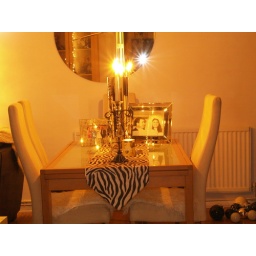
table by candle light